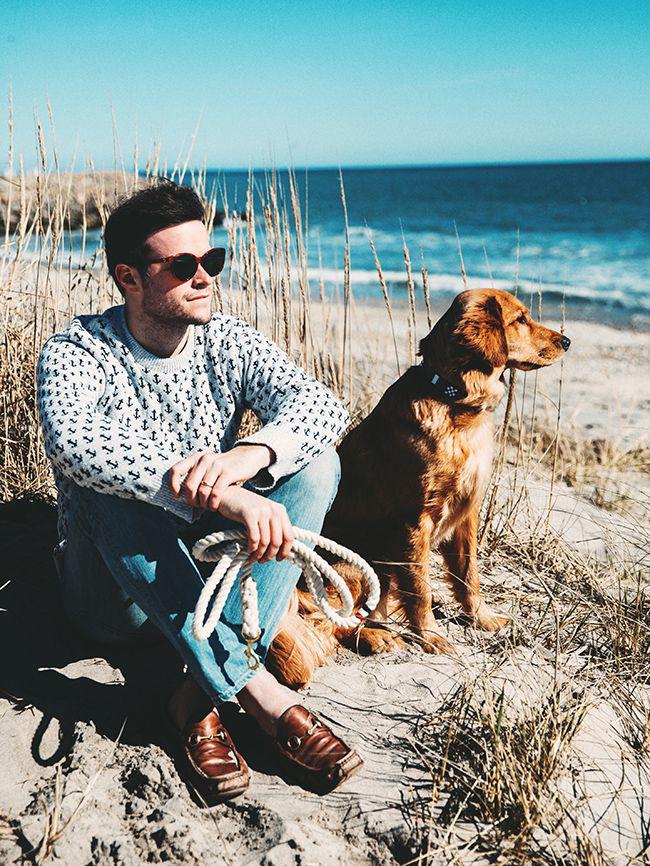
classy girls wear pearls : musical comedy film
Relation: Story